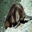
Label: beaver